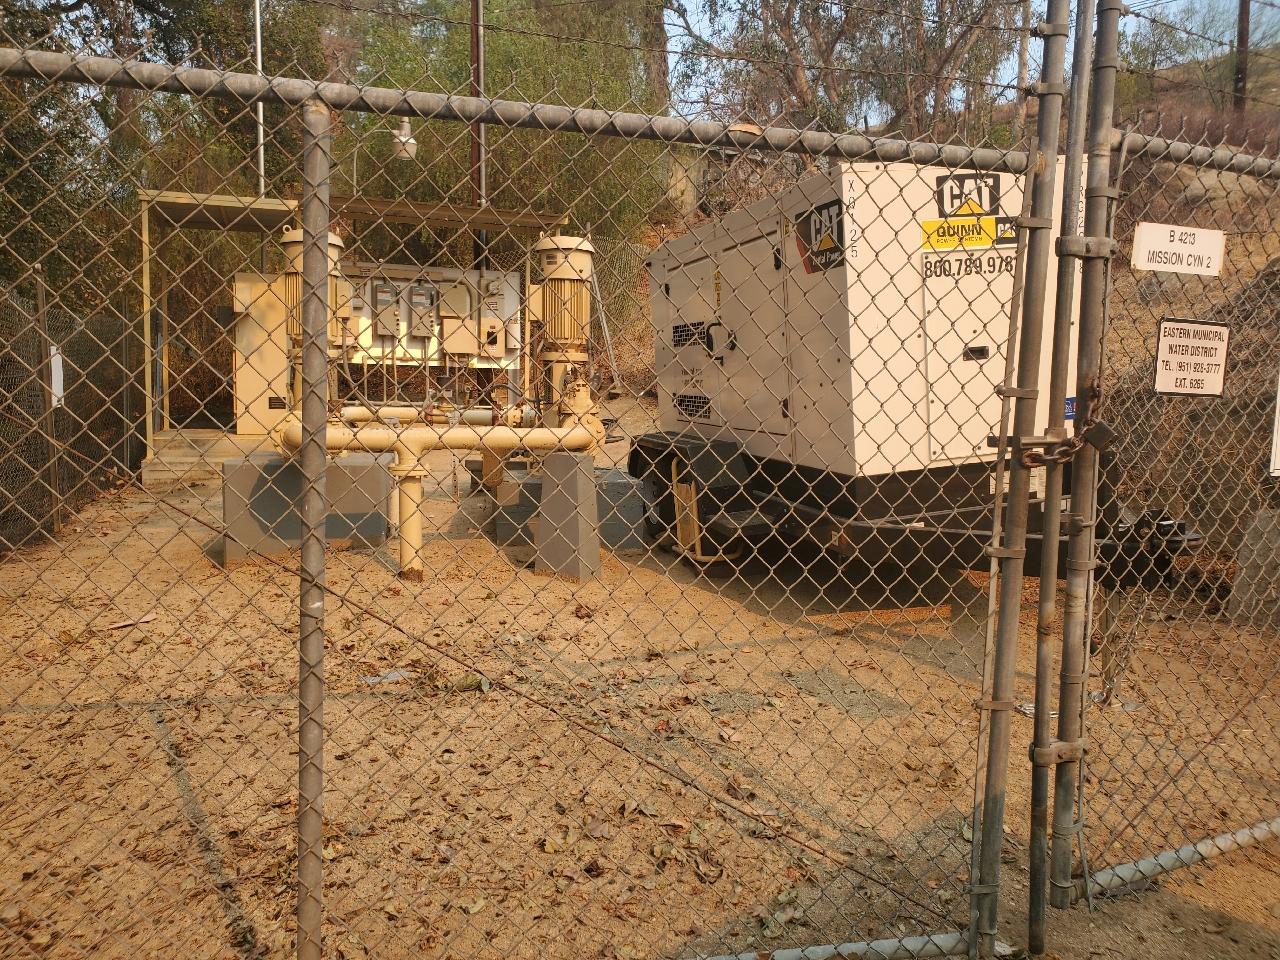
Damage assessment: no_damage